1831 census of the Ottoman Empire

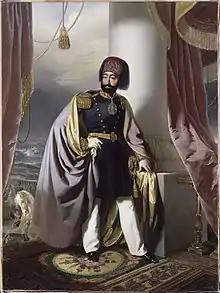
Mahmud II, orderer of the first population census in Europe

The "first" modern Ottoman census was conducted beginning in 1828/29 in both Europe and Anatolia. It was required after the Auspicious Incident in 1826. Many of the old customs and procedures changed at this census. Advent of the war with Russia in 1828-1829 prevented generalization of these procedures.